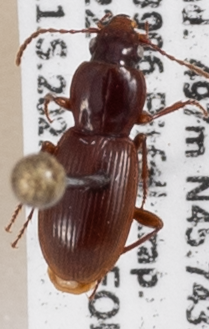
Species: Pterostichus pumilus
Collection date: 2022-08-30
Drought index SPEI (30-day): -1.706
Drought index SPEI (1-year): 1.13
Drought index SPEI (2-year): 0.362